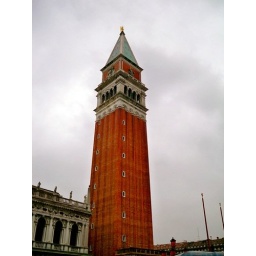
giant tower in red